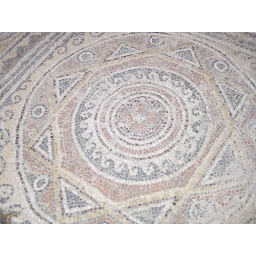
floor in 600 year old castle